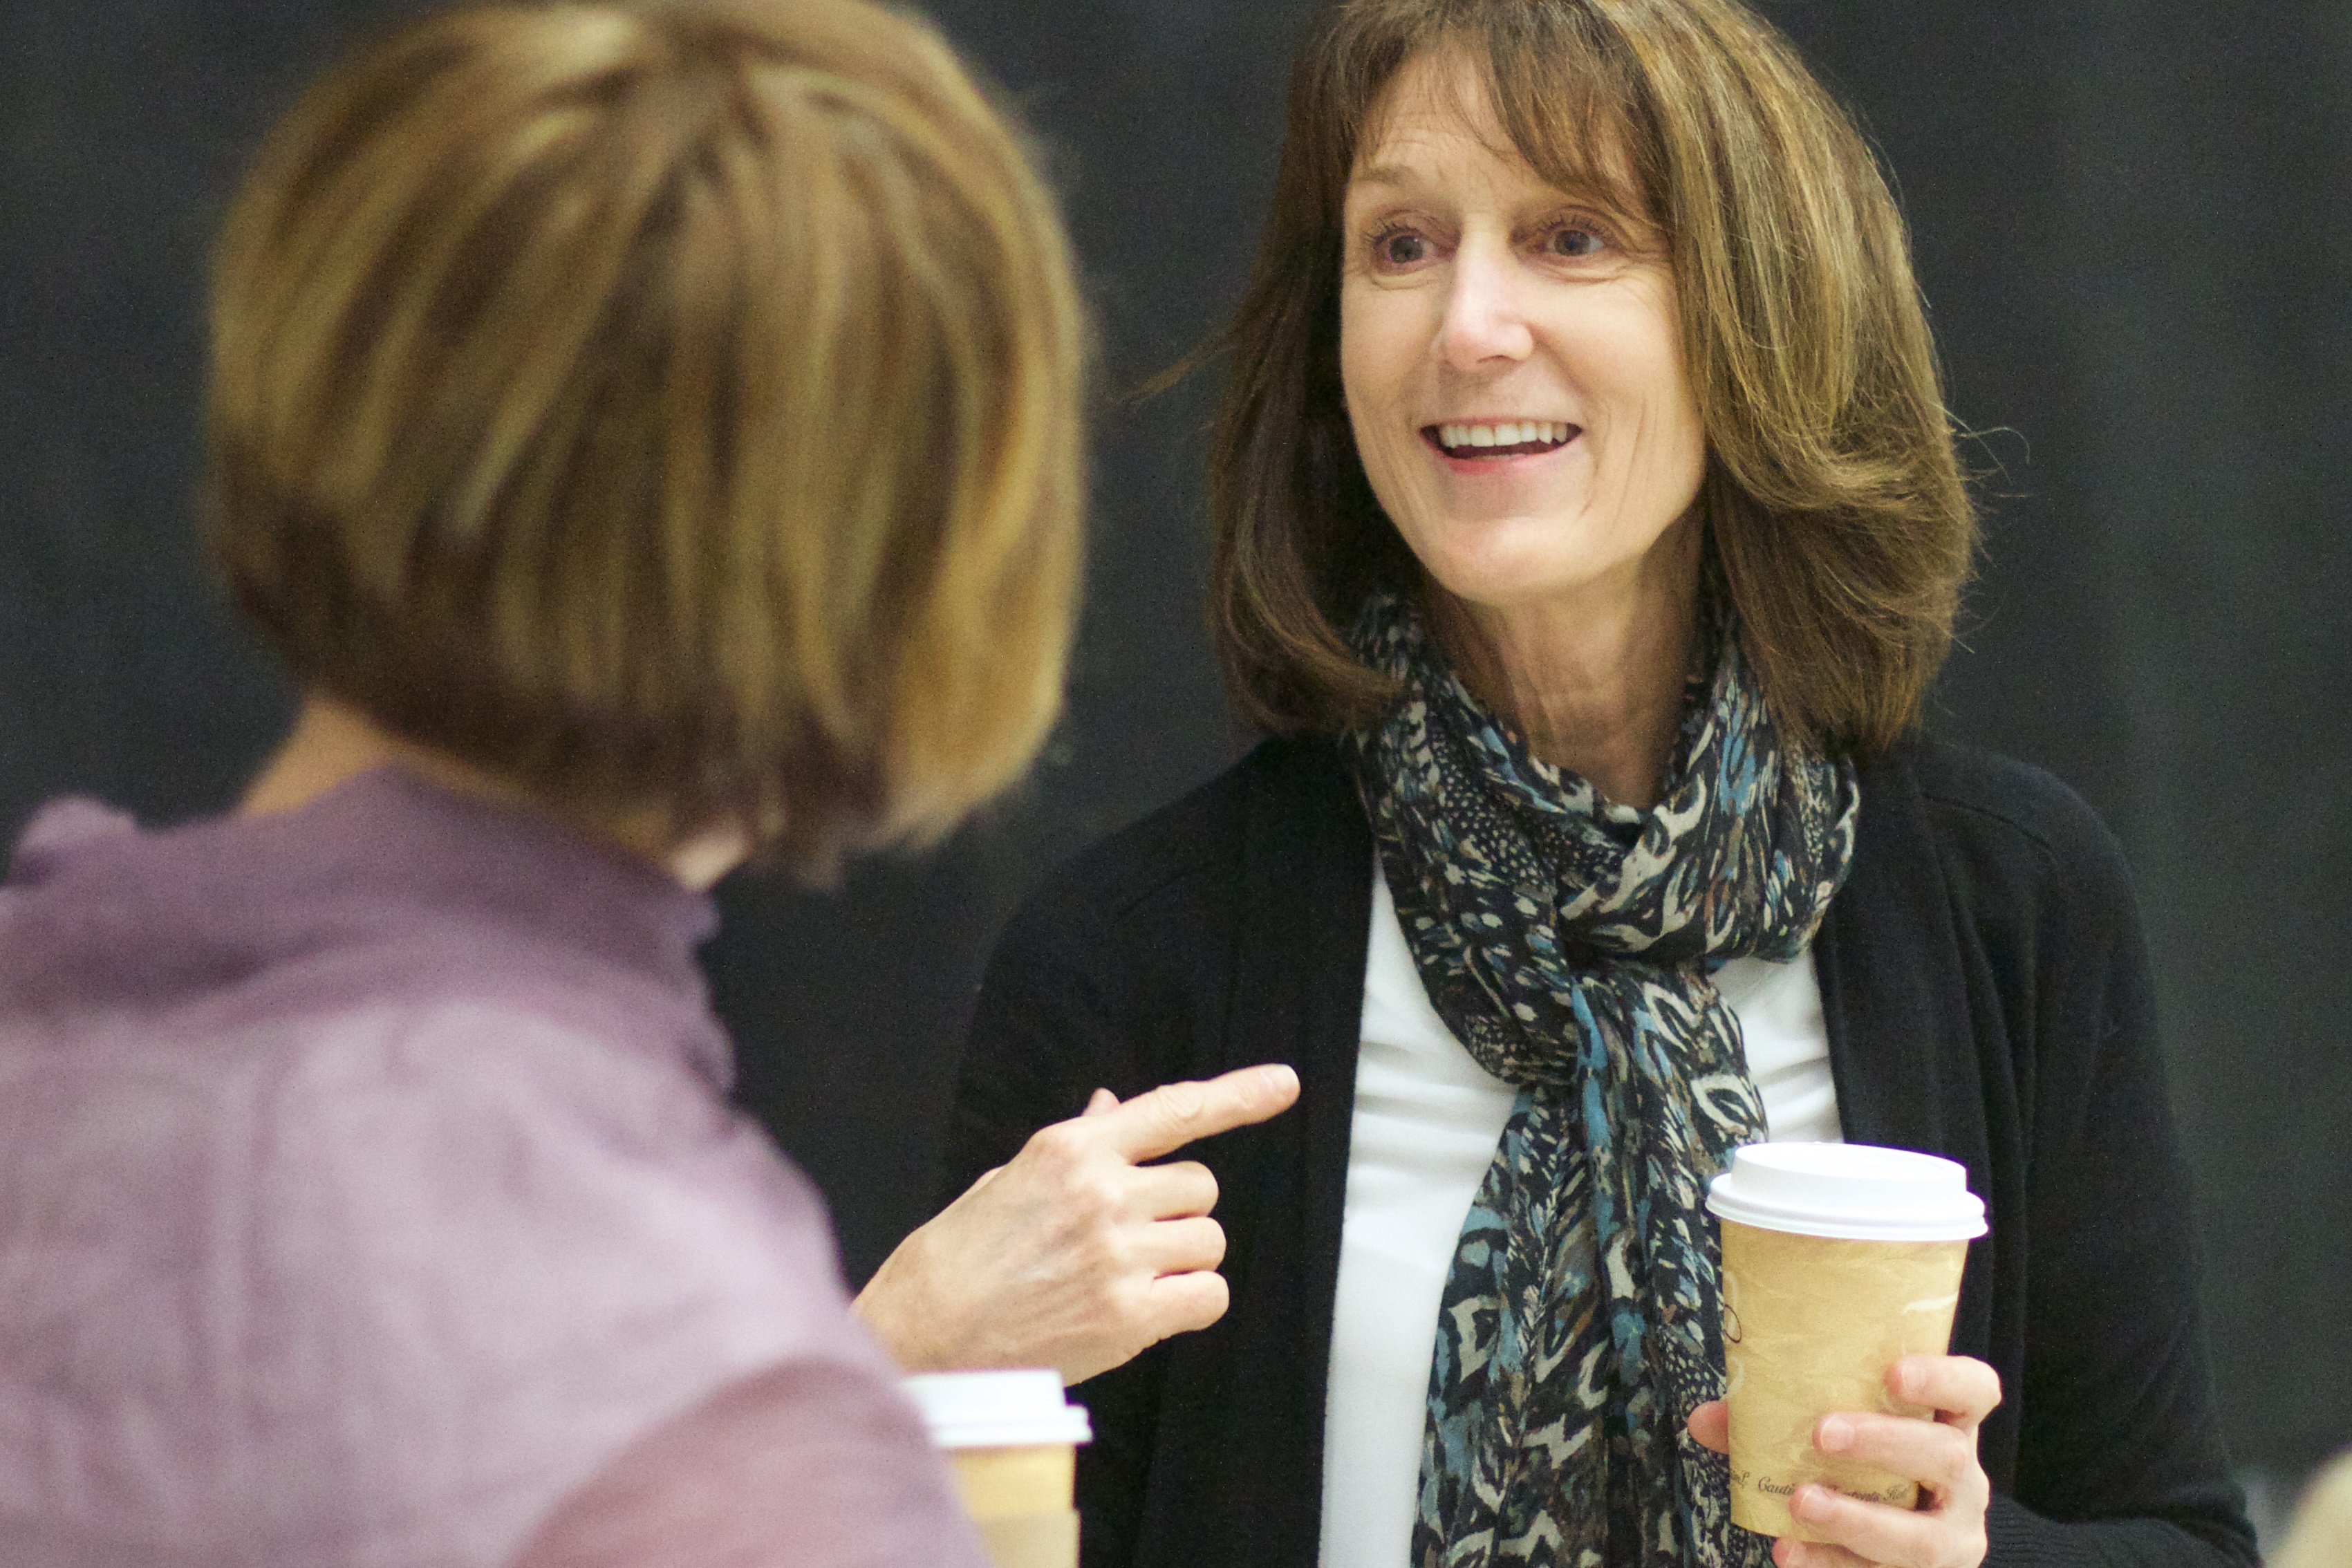
person, hairstyle, udgagora